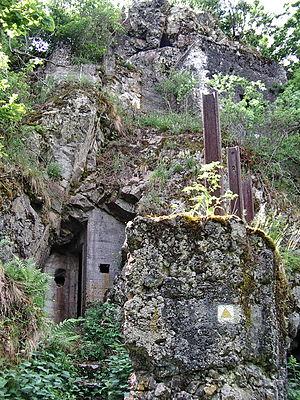
Position fortifiée allemande (Première Guerre mondiale) du ""Rehfelsen"" inférieur (Unterer Rehfelsen), sur les pentes de l'Hartmannswillerkopf, Alsace, France."
La bataille du Hartmannswillerkopf ou bataille du Vieil-Armand est une bataille de la Première Guerre mondiale. Elle a lieu du 19 janvier 1915 au 8 janvier 1916 sur le Hartmannswillerkopf, une montagne des Vosges située maintenant dans le département du Haut-Rhin, en Alsace, région française, mais à l'époque sur le territoire allemand.